Bruno Cerella

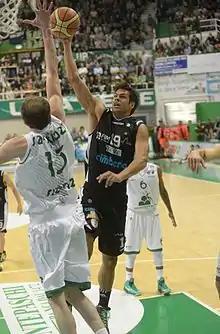
Cerella with Varese in 2013

Bruno Cerella (born July 30, 1986) is an Italian-Argentine professional basketball player for Blu Basket 1971 of the Italian Serie A2.